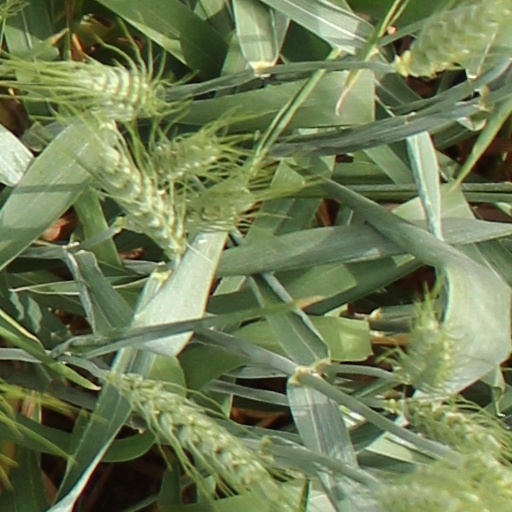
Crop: wheat